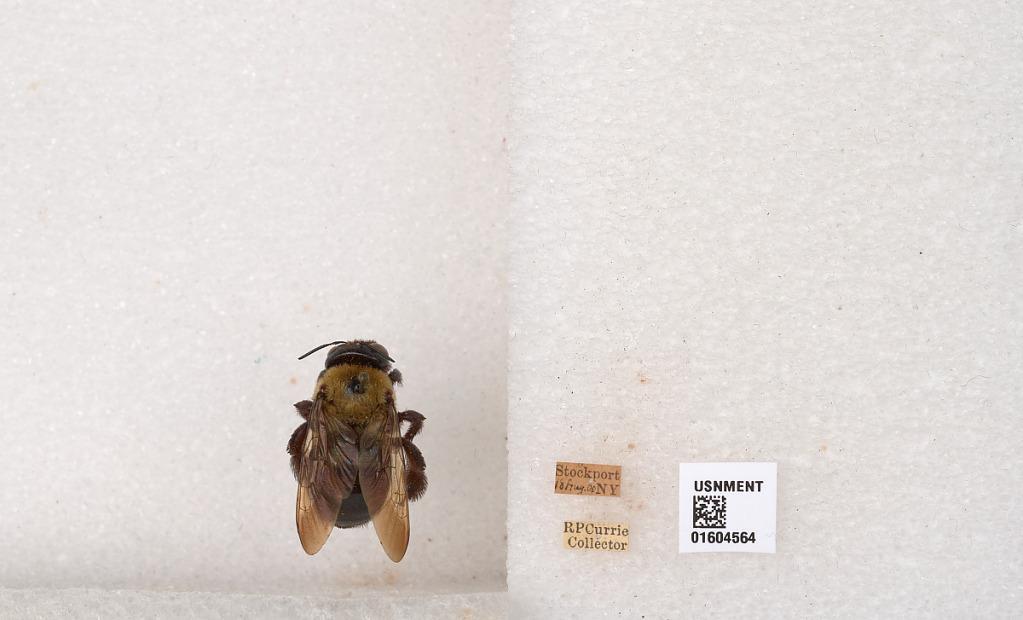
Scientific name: Xylocopa (Xylocopoides) virginica virginica (Linnaeus)
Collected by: R. Currie
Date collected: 2000-8-18
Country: United States
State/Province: New York
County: Columbia
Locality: Stockport
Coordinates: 42.3167, -73.75